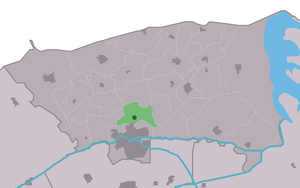
Aalsum est un village de la commune néerlandaise de Noardeast-Fryslân, situé dans la province de Frise.